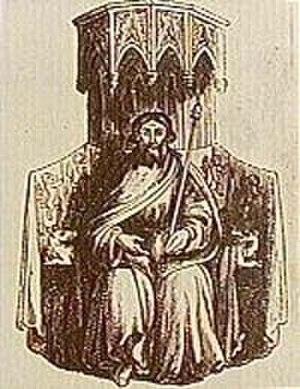
La révolte galloise aussi appelée soulèvement d'Owain Glyndŵr ou dernière guerre d'indépendance est un soulèvement des Gallois dirigés par Owain Glyndŵr contre l'Angleterre, qui a eu lieu entre 1400 et 1415.